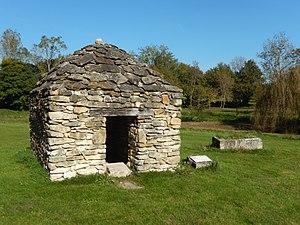
Une gabirotte est un petit abri en pierres sèches, dans lesquels les maraîchers rangeaient leurs outils ou se protégeaient des averses. Les gabirottes que l'on trouve dans les vallées de l'Arnoult et de la Seudre ont généralement un toit en forme de cône. Cette gabirotte carrée, qui se trouve dans la commune de La Clisse (Charente-Maritime, France), a été édifiée en 2006, non loin du jardin public. Une plaque signale la participation du Lion's Club de Saujon à sa construction.
La Clisse est une commune du Sud-Ouest de la France, située dans le département de la Charente-Maritime.